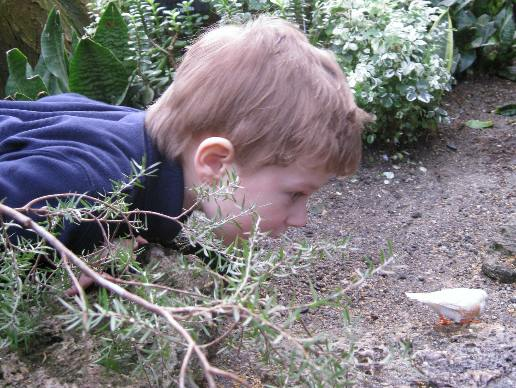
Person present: Yes